Dougga

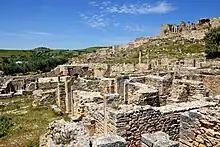
The Bath of the Cyclopses

Three Roman baths have been completely excavated at Dougga; a fourth has so far only been partially uncovered. Of these four baths, one ("the bath of the house to the west of the Temple of Tellus") belongs to a private residence, two, the Aïn Doura bath and the bath known for a long time as the "Licinian bath", were, judging by their size, open to the public, while the nature of the last bath, the bath of the Cyclopses, is more difficult to interpret.